Micaela Bastidas

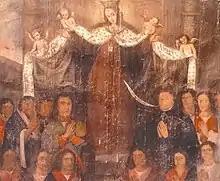
Virgen del Carmen with donors, also known as Túpac Amaru II and family.

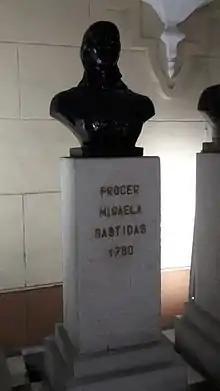
Effigy of Micaela Bastidas in the Panteón de los Próceres in Lima

Daughter of Josefa Puyucahua and Manuel Bastidas. The documentation on the life of Micaela Bastidas is not ample in comparison to that of her husband, but the historical record documents her birth, marriage, and death. Micaela was born in Pampamarca province of Canas (laqaymarca annexed iromocco community of Pabellones, of the district of Pampamarca, of the province of Canas in 1744). She was the natural daughter of Manuel Bastidas (d. 1746) (perhaps of African descent or a priest) and Josefa Puyucahua Sisa. Given her status as an illegitimate child perhaps either of a priest or a Black man, she was marginalized in the overwhelmingly indigenous Andean highlands. Micaela spoke Quechua better than Spanish. She was a devout Catholic, but had little formal schooling. An account describes her as being "a beautiful Indian girl." It is unclear whether she was of African descent, since virtually nothing is known about her father, but some documents refer to her as a Zamba, a name given during the colonial-era racial hierarchy for those of mixed race, African and indigenous. Her marriage certificate listed her parents as both being "Spaniards" ("españoles"), but there was considerable fluidity in the system of racial classification, and such a designation may have been a "sign of respectability."